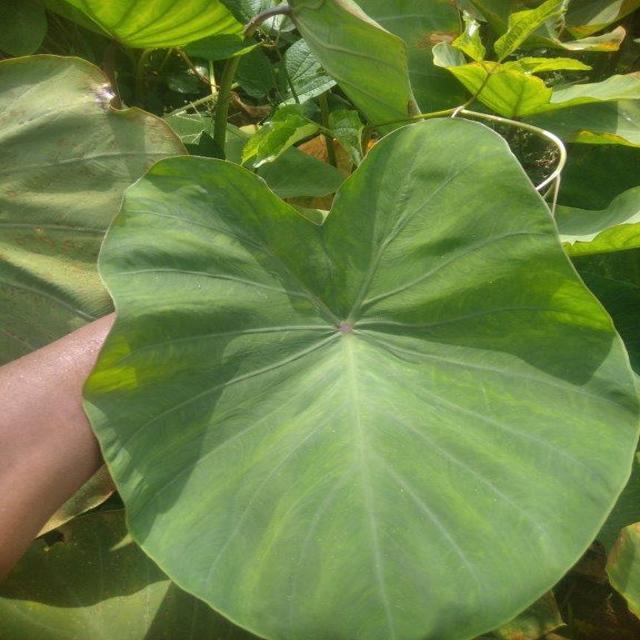
Label: Healthy